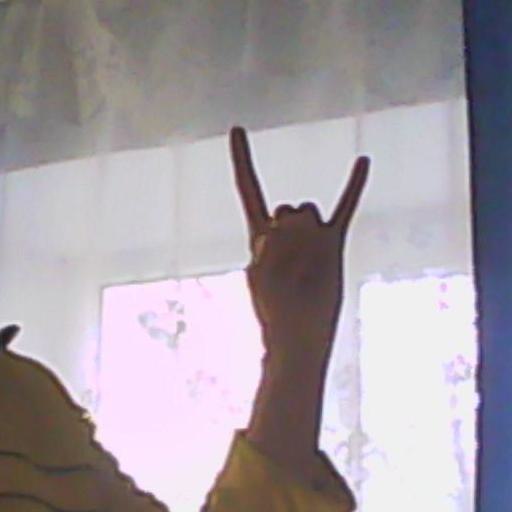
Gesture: rock